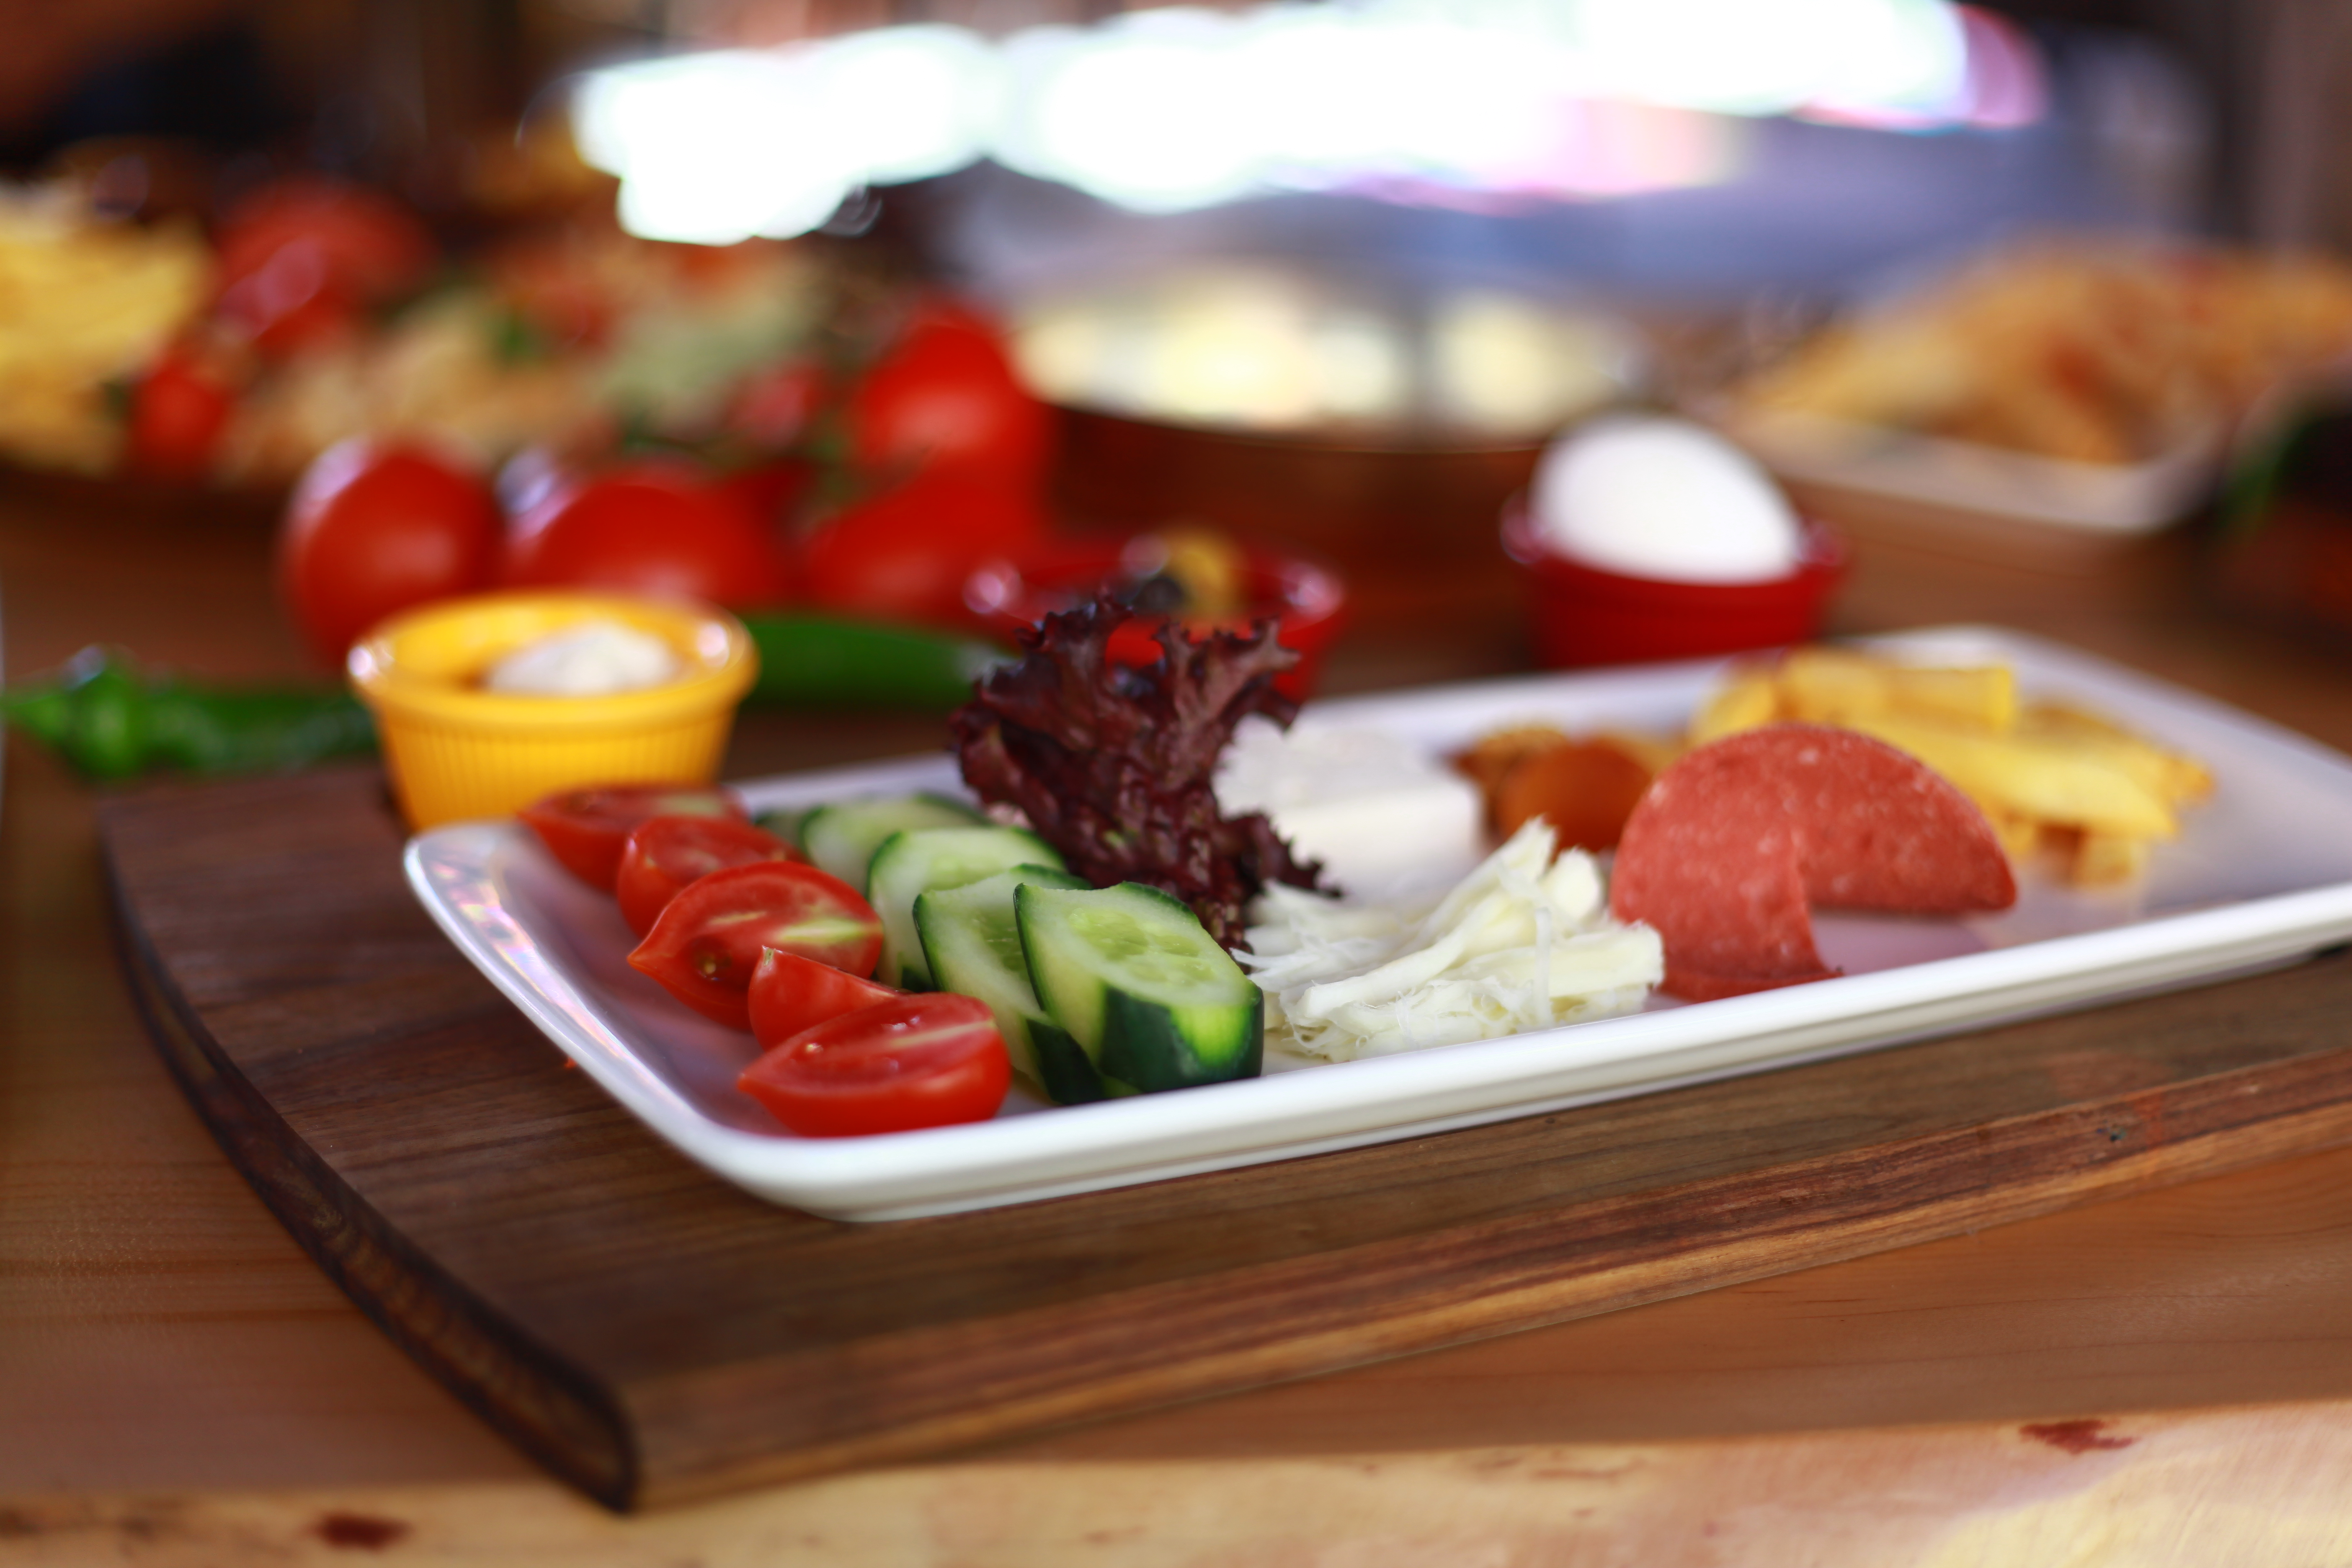
breakfast, dish, food, cuisine, ingredient, meal, produce, comfort food, brunch, la carte food, vegetarian food, delicacy, antipasto, appetizer, side dish, full breakfast, lunch, meze, recipe, garnish, vegetable, meat